Bernard Berrian

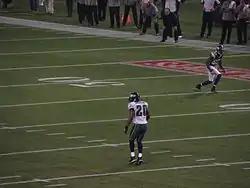
Berrian (top right, 87) and Brian Dawkins in January 2009.

On March 1, 2008, Berrian signed a six-year, $42 million contract with the Minnesota Vikings that included $16 million in guaranteed money.